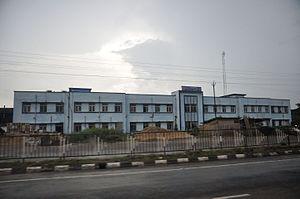
Ulubaria est une ville d’Inde ayant en 2001 une population de 202 095 habitants.